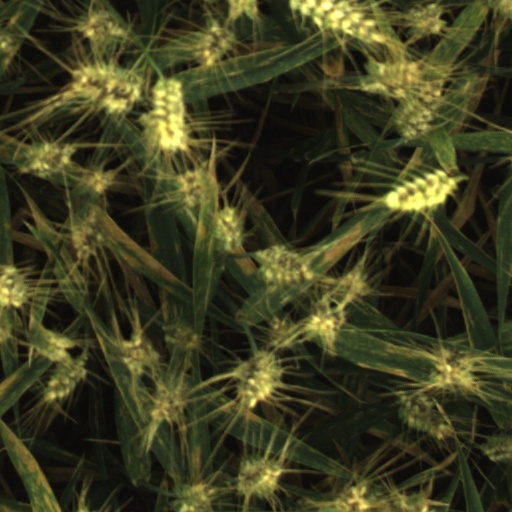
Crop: wheat